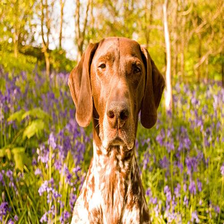
Species: dog
Breed: german shorthaired